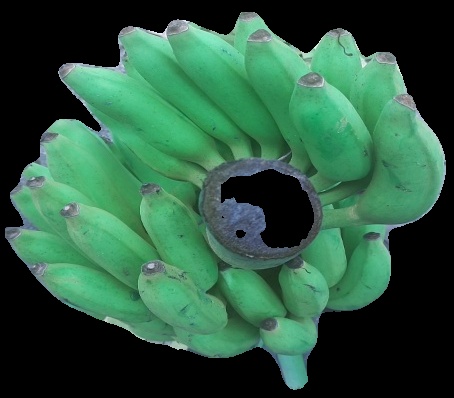
Variety: elakki-bale
Grade: grade2